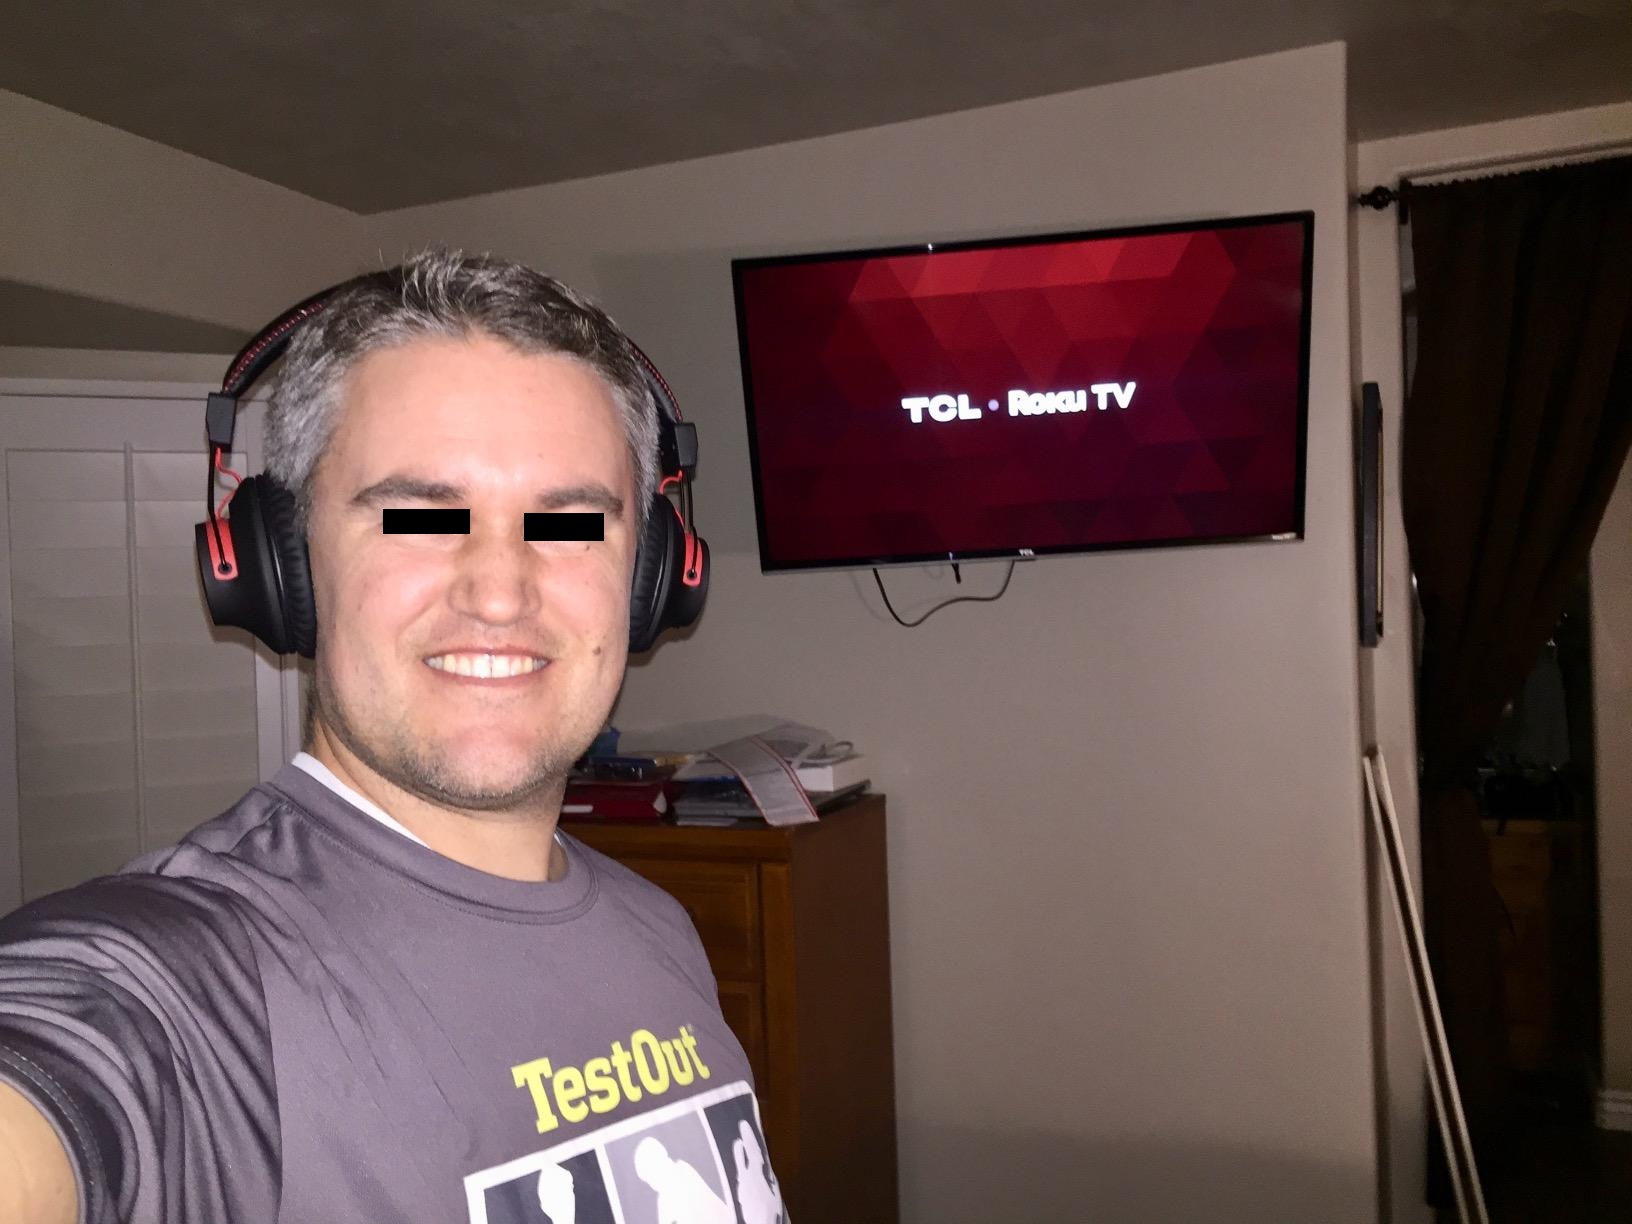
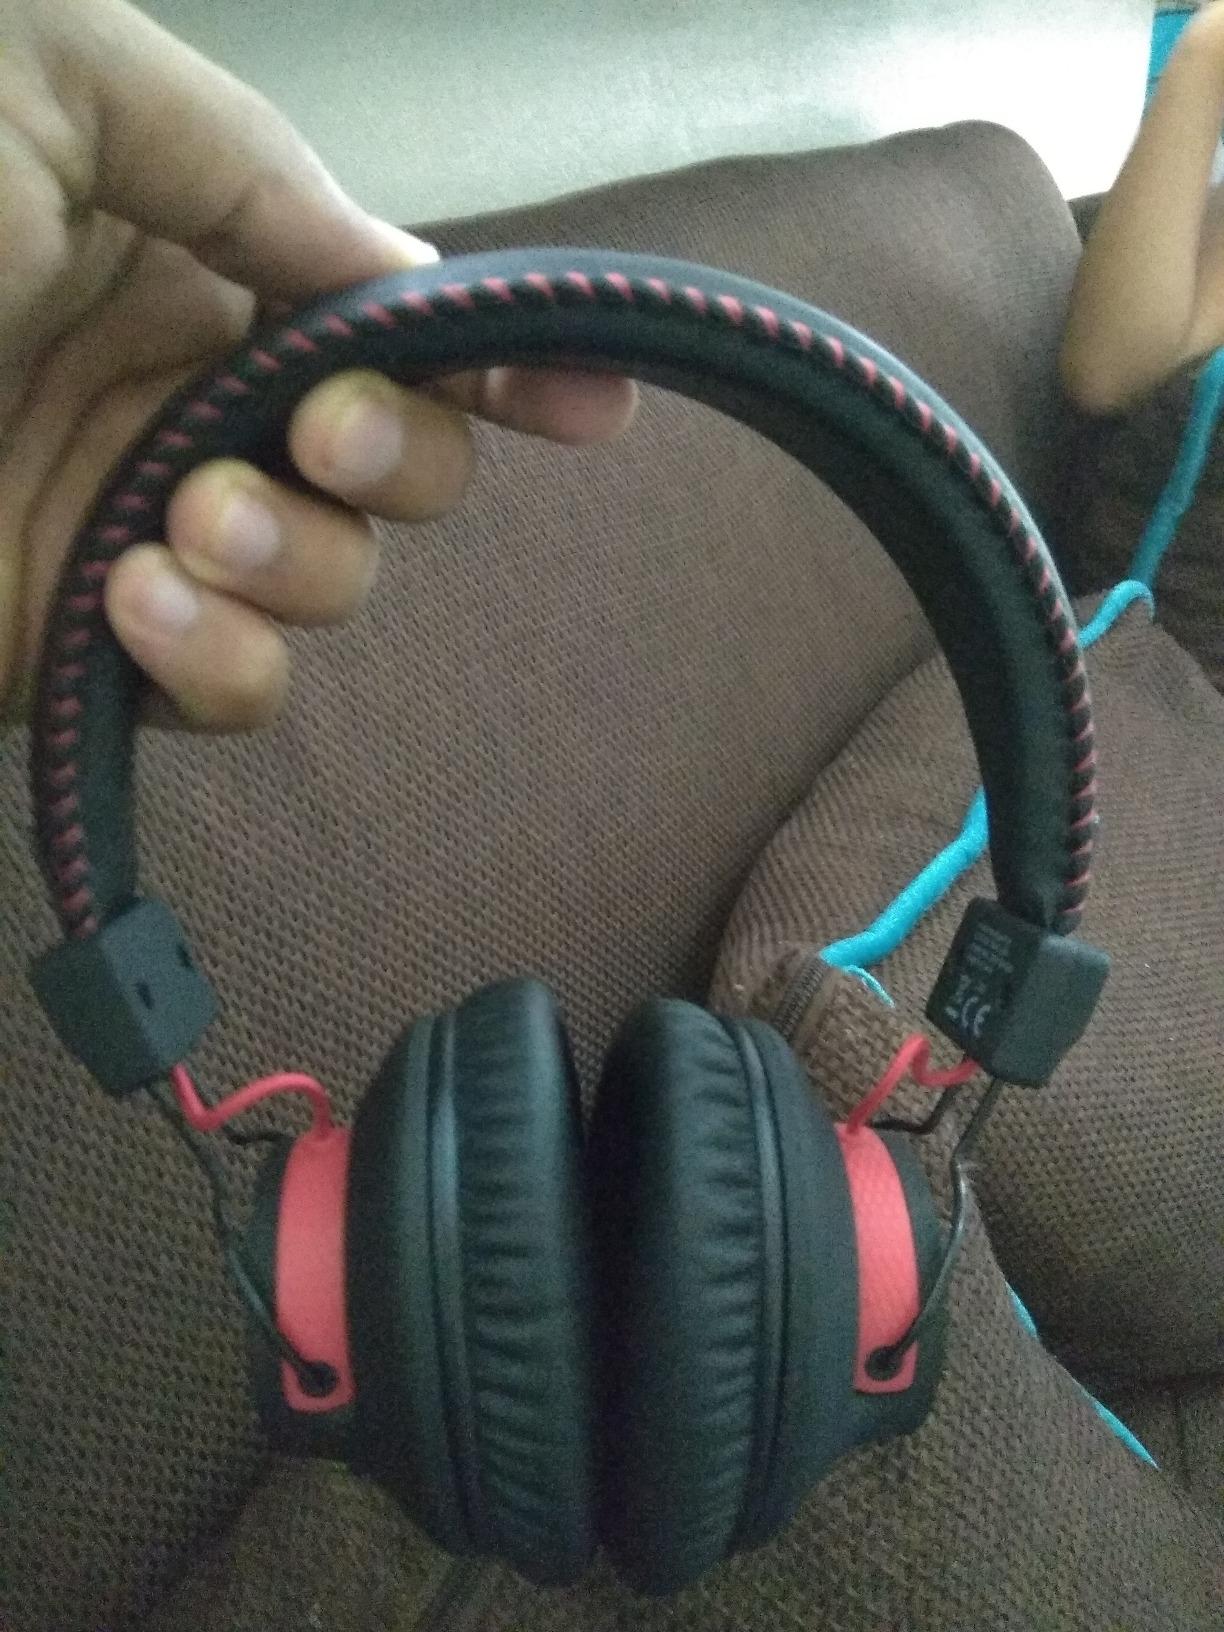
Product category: headphones
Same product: yes